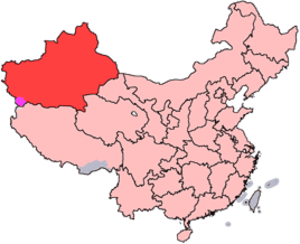
La structure administrative du Xinjiang, région autonome de la République populaire de Chine, est constituée des trois niveaux suivants :